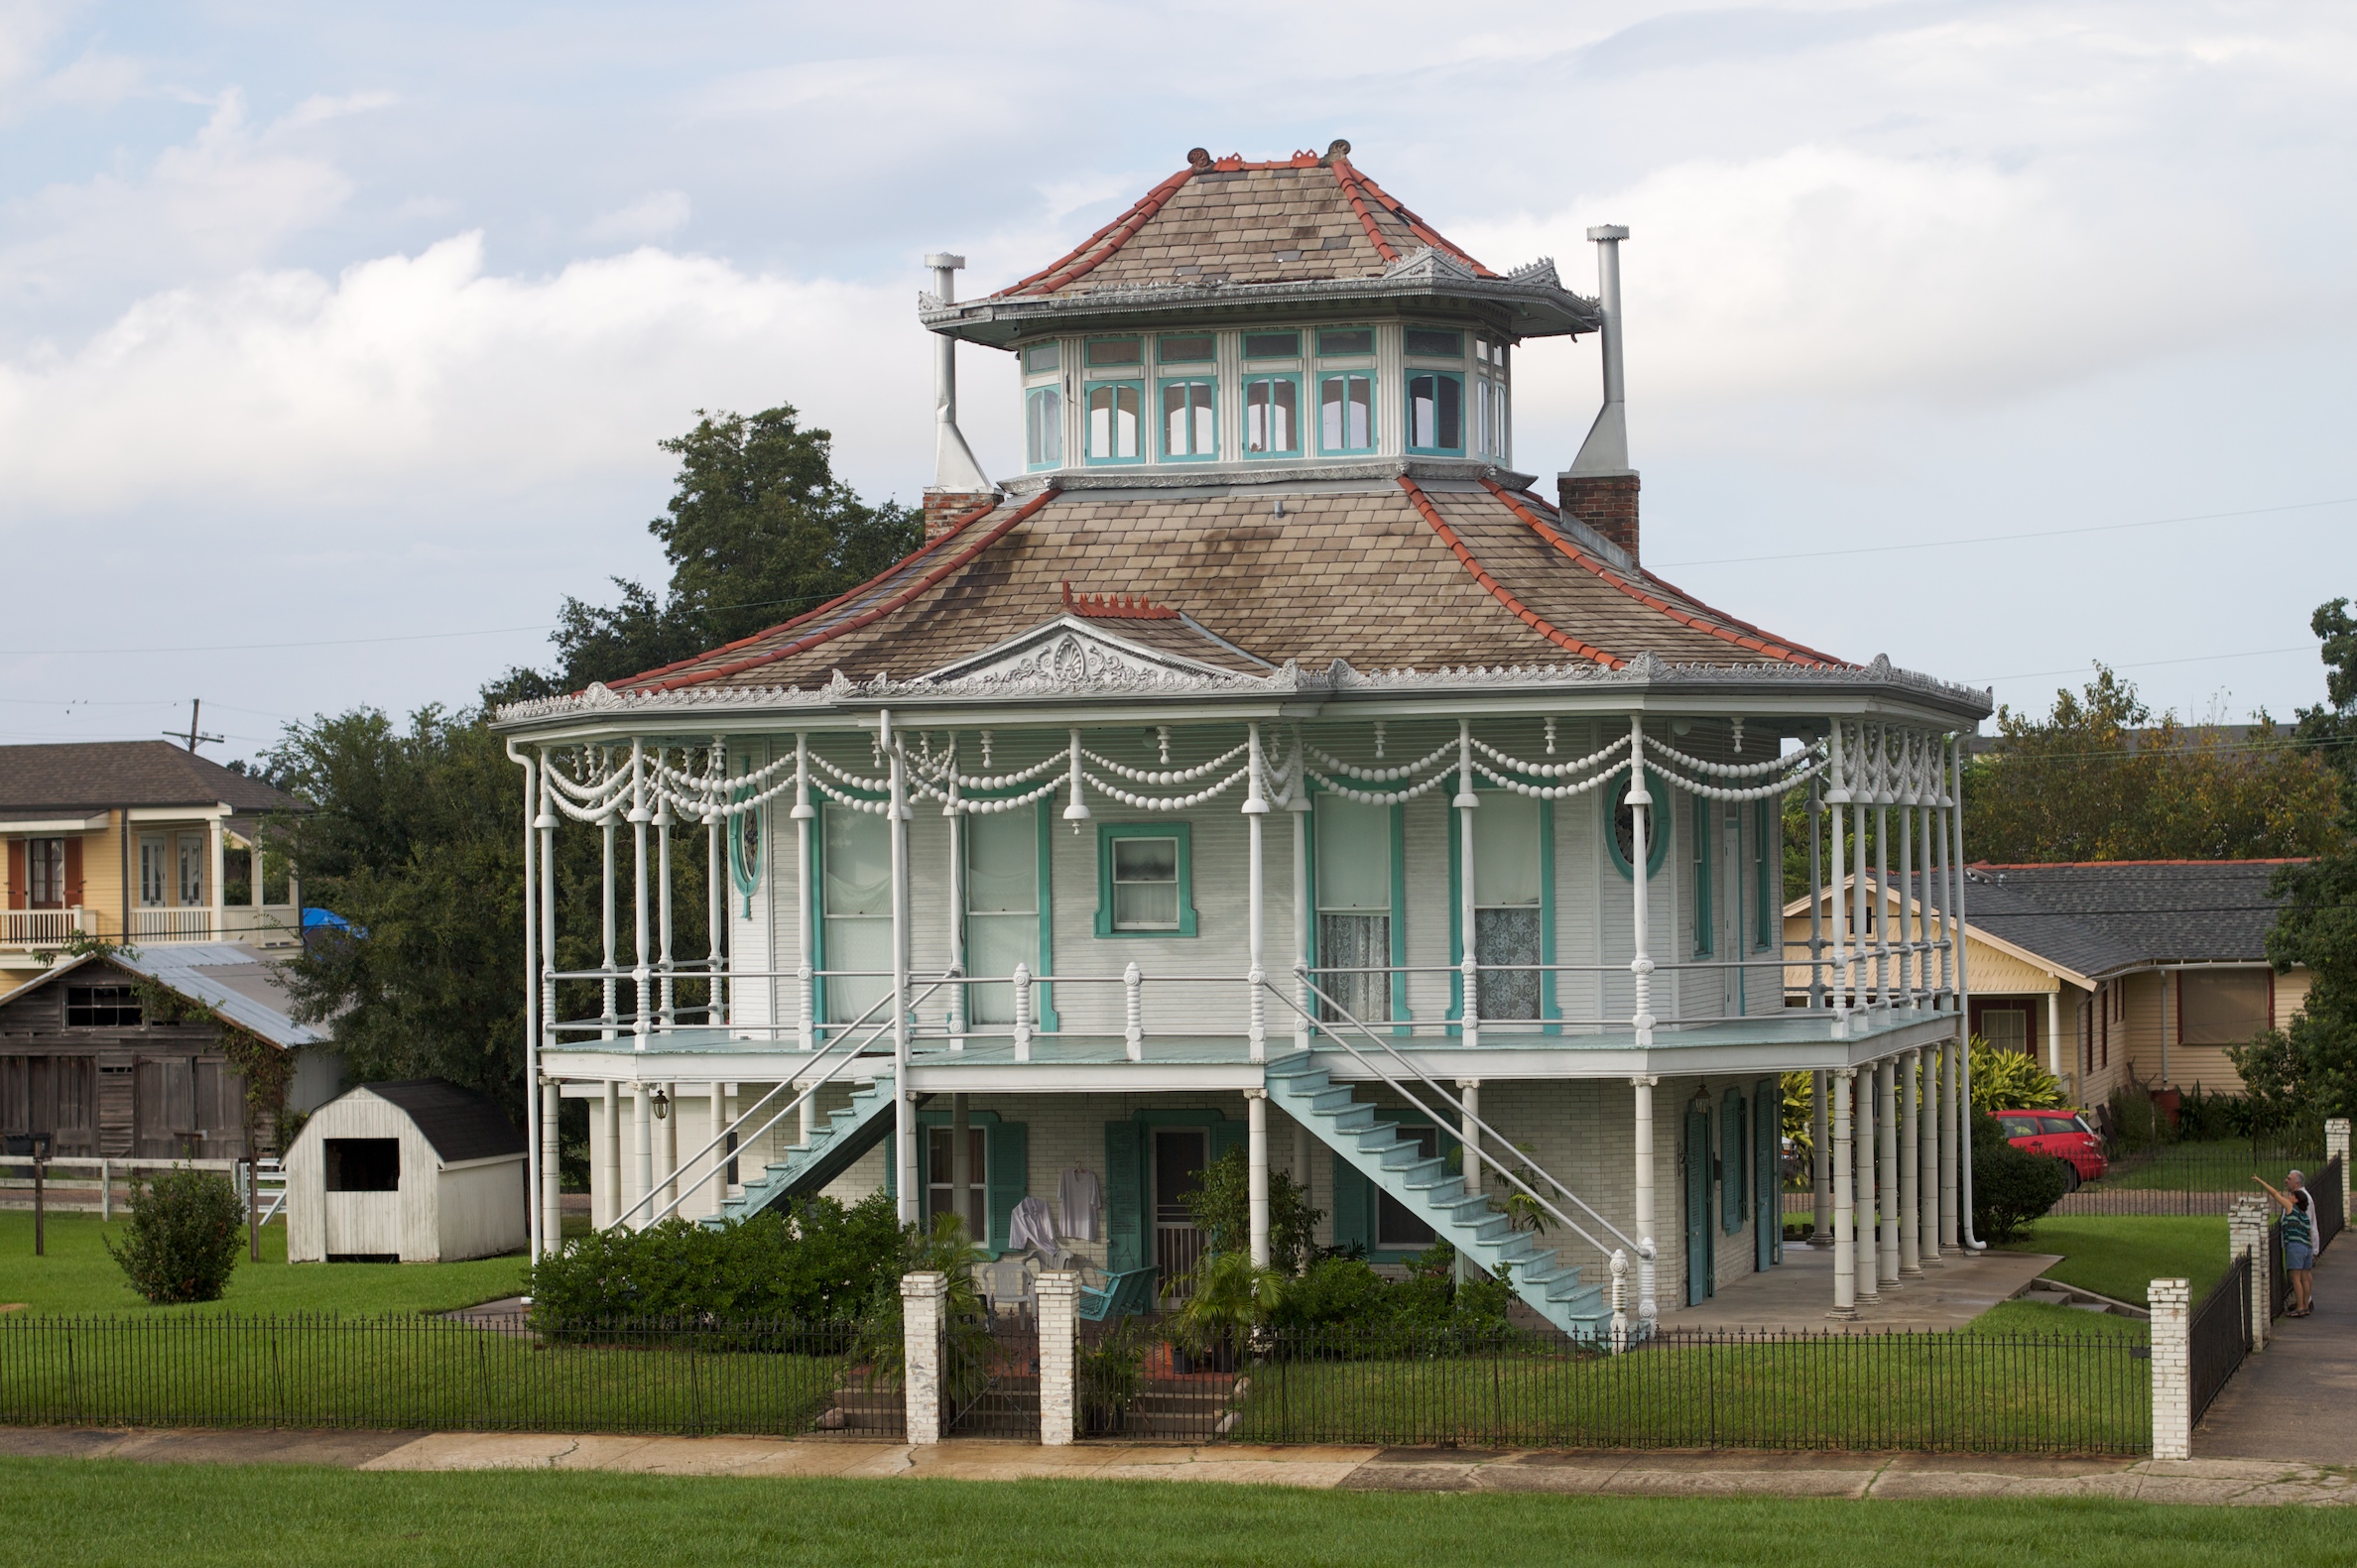
mansion, house, building, home, facade, pavilion, estate, residential area, outdoor structure